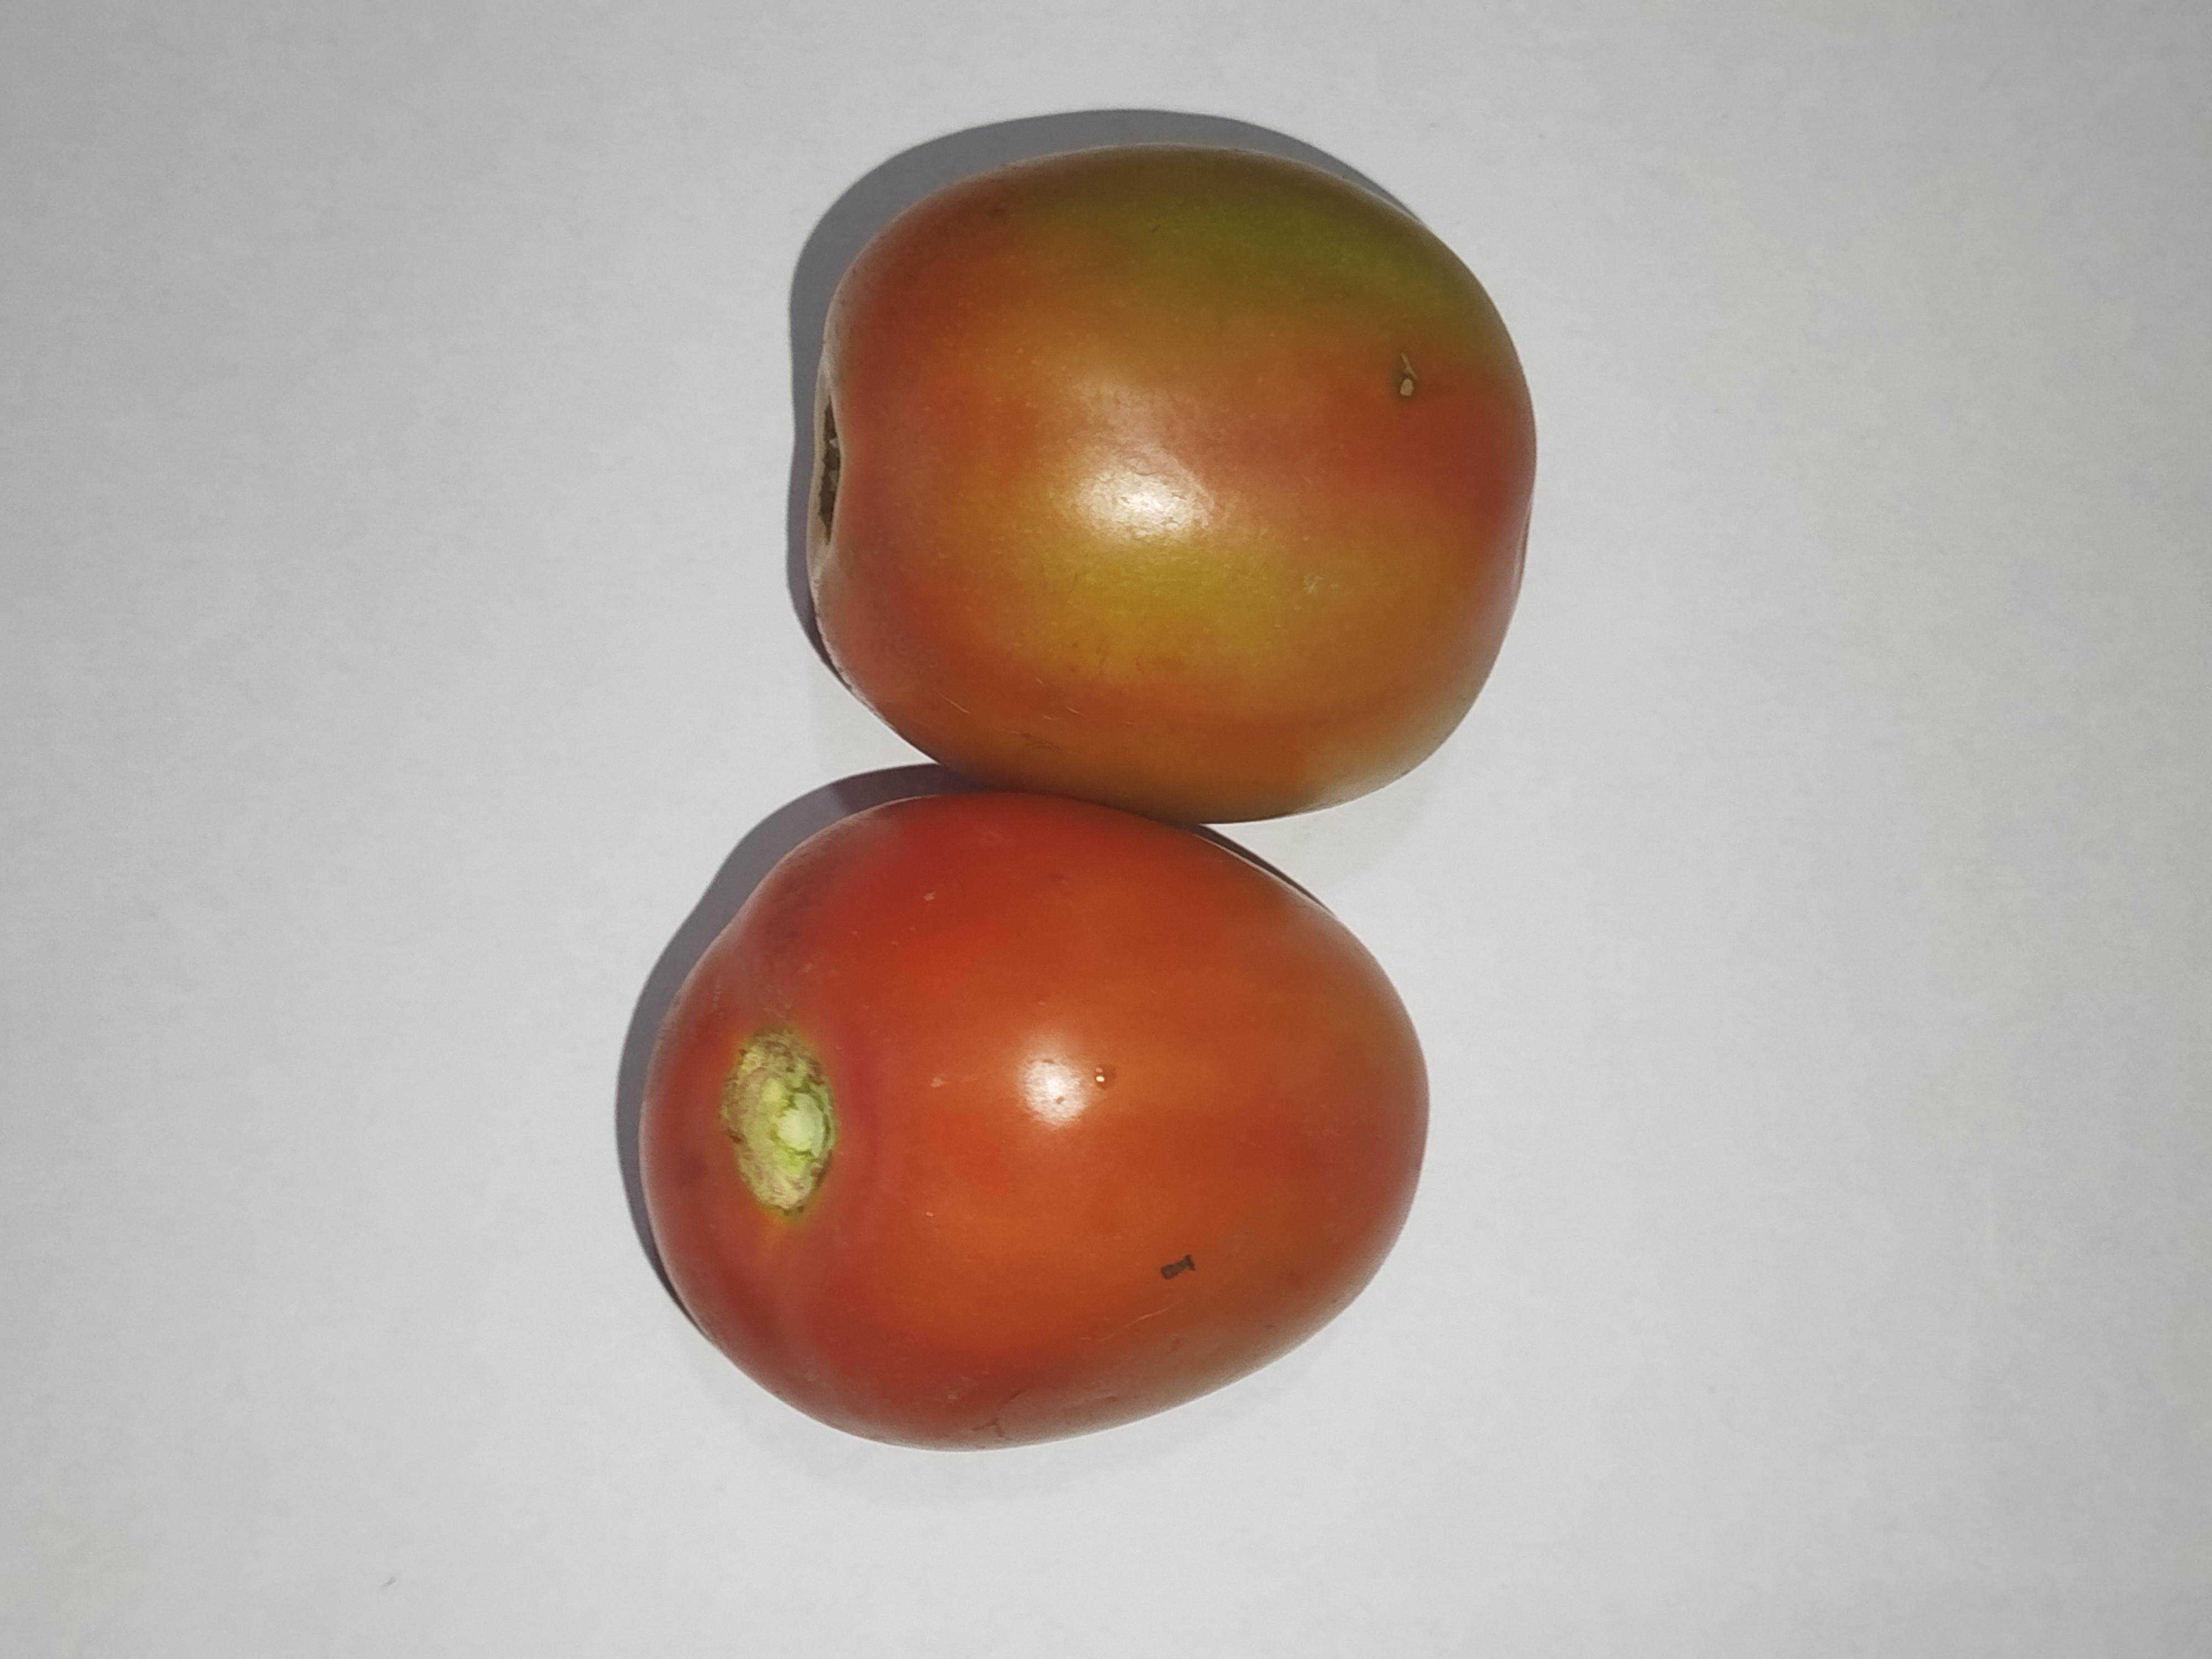
Label: Tomato